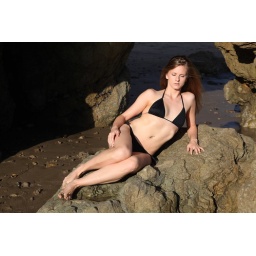
Photoshoot of a pretty model with long blonde hair and blue eyes in a black bikini.